The Death of Superman

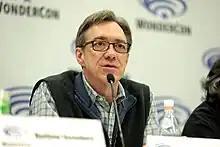
Dan Jurgens in 2018.

Jurgens created the concepts of a monster tearing apart Metropolis and an issue dedicated to a single fight sometime before "The Death of Superman"; the teams combined these when developing the story. Carlin had previously rejected the fight idea whenever Jurgens brought it up, feeling it would not be effective without a good story. When deciding which villain should kill Superman, the writers determined that his existing foes relied too much on technology and intellect, and did not want to use one of them or his traditional weakness, Kryptonite. Thus, they concluded that a new villain had to take him on physically. They chose to name this villain "Doomsday" after Carlin wrote the phrase "doomsday for Superman" on the whiteboard used for planning, and did not feel giving him an origin was important. The teams wanted Doomsday to have a distinctive look, so they gave all artists a few minutes to create designs and voted for the one they thought was best. Jurgens' design—a massive, muscular humanoid with bones ripping through his skin, inspired by the design style of Image Comics—won.